Question: Who would wear the helmet?
Tambaya: Wa zai saka hular kwanon?
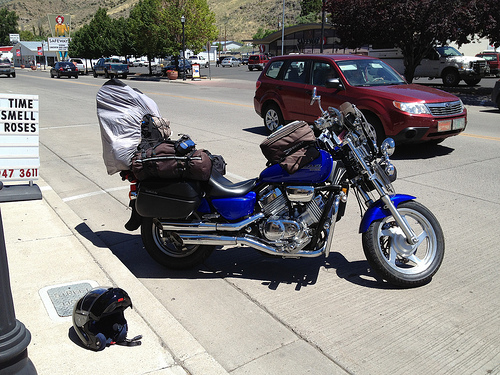
Answer: The motorcycle driver.
Amsa: Me tuƙin mashin.